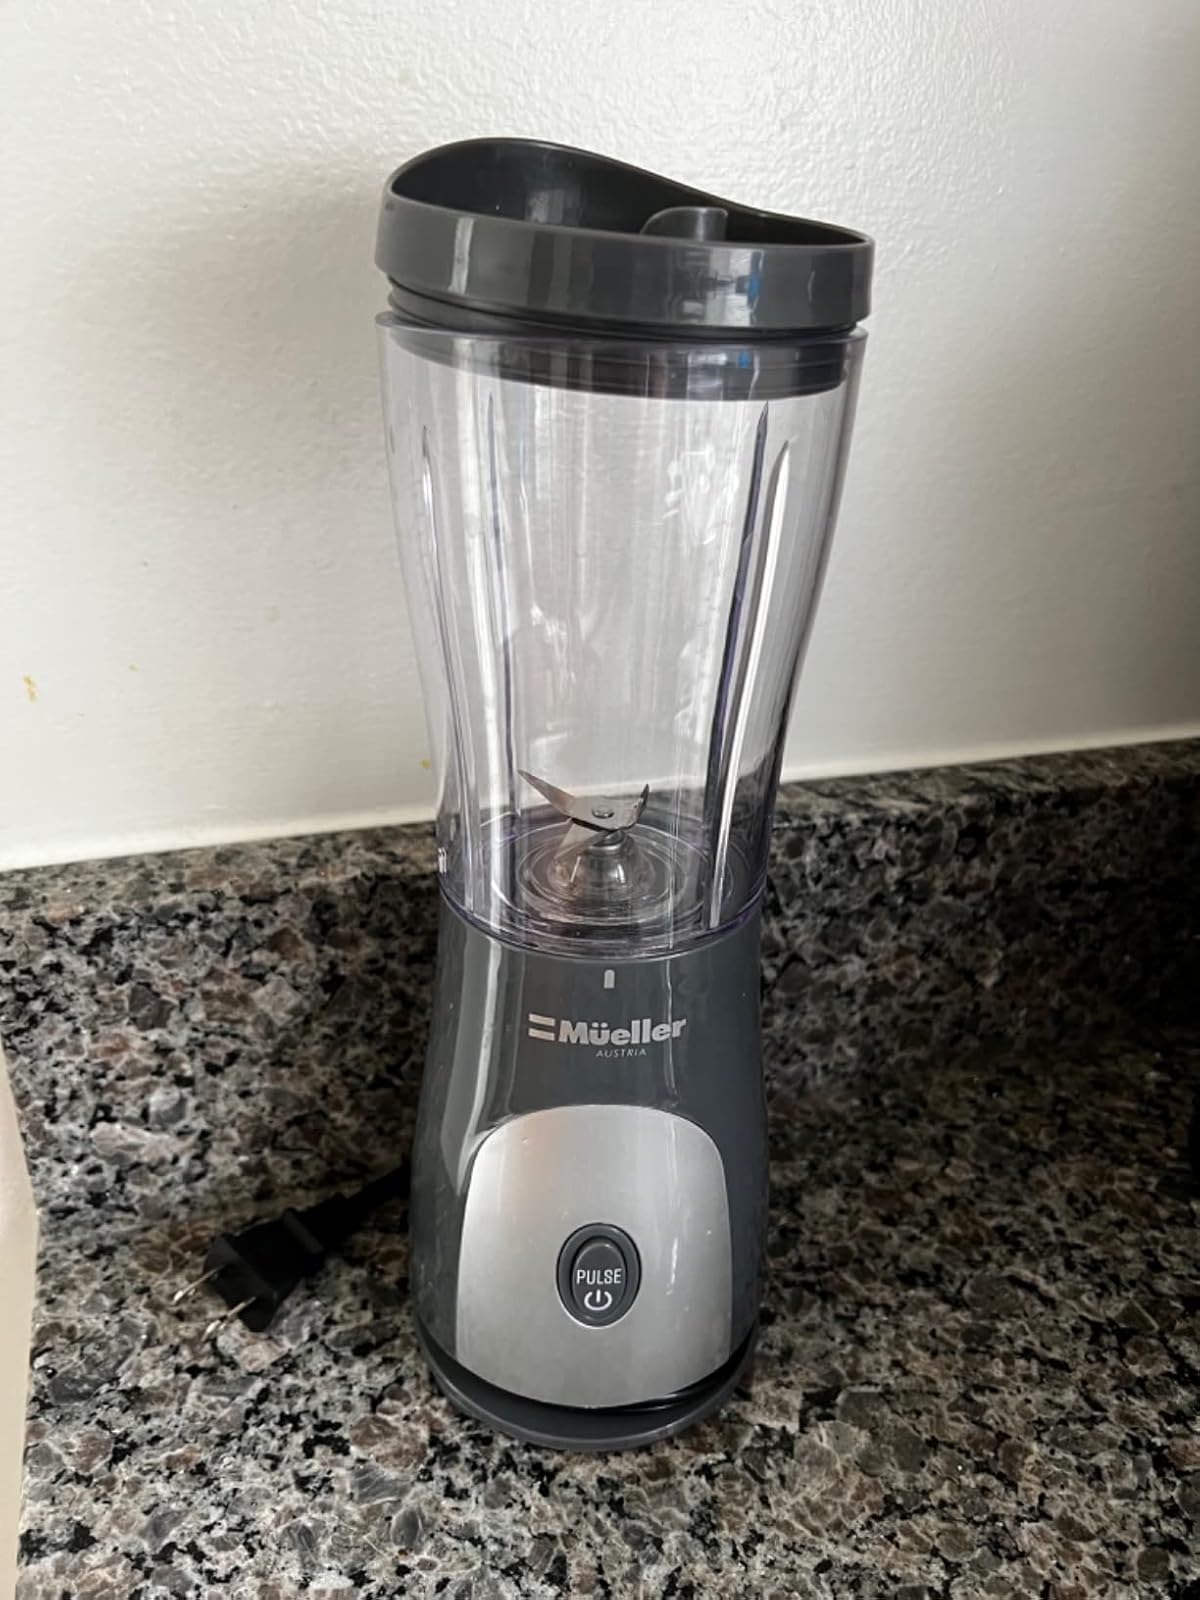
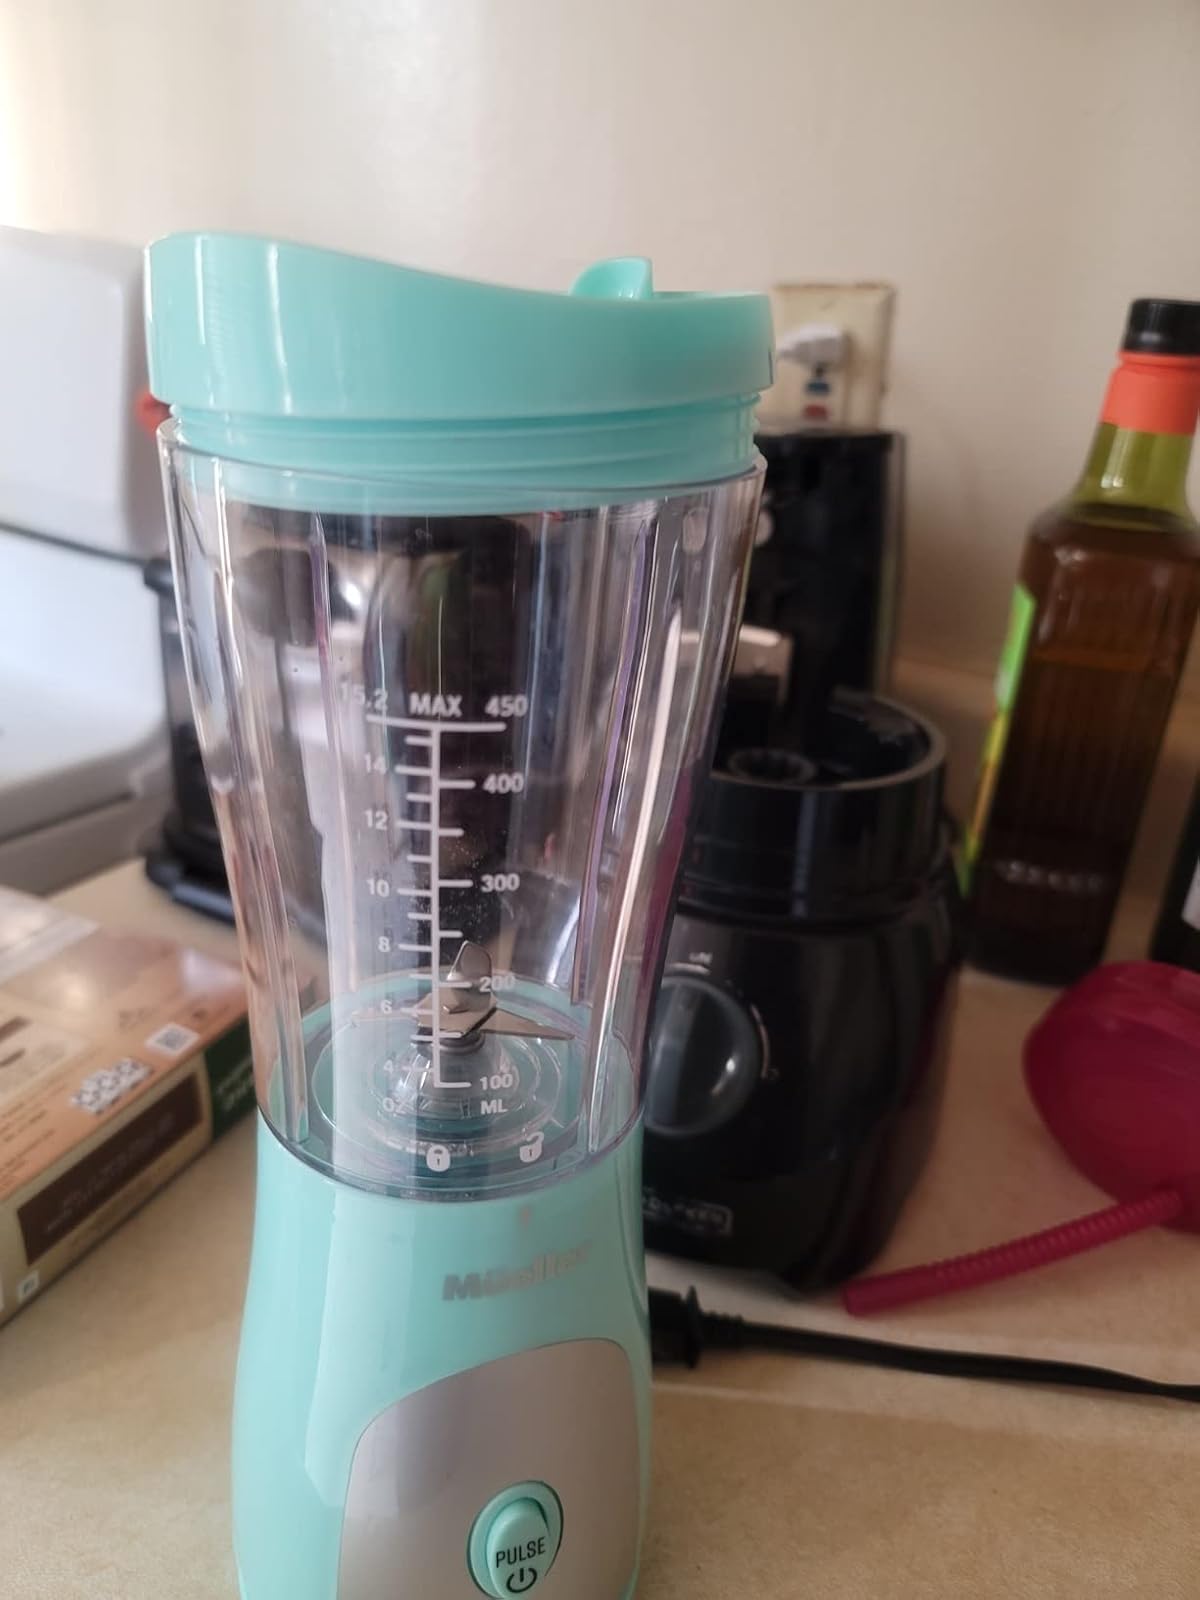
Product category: items_blender
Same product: no